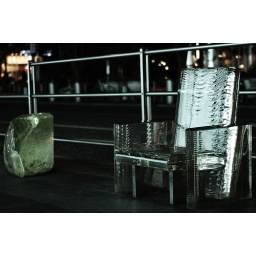
A chair made of glass just opposite TV Asahi in Roppongi.